Question: When is this?
Tambaya: Yaushe ne nan?
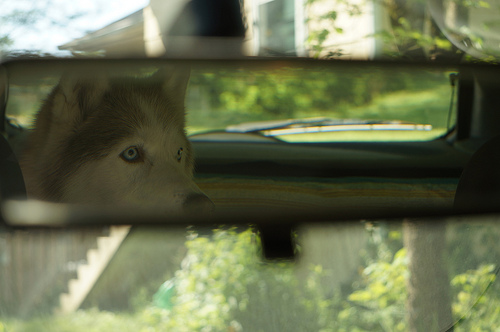
Answer: Daytime.
Amsa: Da rana.